Akbar

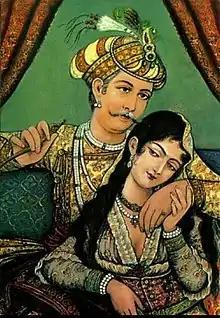
Portrait of Jalaluddin Muhammad Akbar with Mariam Zamani Begum, commonly known as Jodha Bai

Akbar, as well as his mother and other members of his family, are believed to have been Sunni Hanafi Muslims. His early days were spent in the backdrop of an atmosphere in which liberal sentiments were encouraged and religious narrow-mindedness was frowned upon. From the 15th century, a number of rulers in various parts of the country adopted a more liberal policy of religious tolerance, attempting to foster communal harmony between Hindus and Muslims. These sentiments were earlier encouraged by the teachings of popular saints like Guru Nanak, Kabir, and Chaitanya, and the verses of the Persian poet Hafez, which advocated human sympathy and a liberal outlook. The Timurid ethos of religious tolerance persisted from the times of Timur to Humayun, and influenced Akbar's policy of tolerance in matters of religion. Akbar's childhood tutors, including two Irani Shias, were largely above sectarian prejudices, and made a significant contribution to Akbar's later inclination towards religious tolerance.